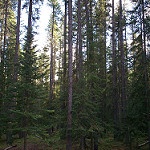
Label: forest